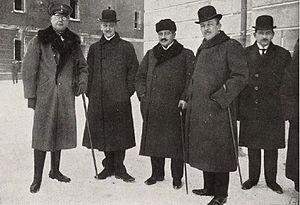
Richard Kühlmann, à partir de 1892 von Kühlmann, est un diplomate allemand, surtout connu pour avoir été le secrétaire d'État des Affaires étrangères de l'Empire allemand, pendant la première Guerre mondiale, ainsi que le chef négociateur de la délégation allemande pour le traité de Brest-Litovsk, qui achève la guerre entre l'Allemagne et la jeune République russe soviétique en mars 1918. Ensuite, il devient industriel.
Ottokar Theobald Otto Maria, comte Czernin de et à Chudenitz, est un diplomate et politique noble austro-hongrois. Il a notamment été ministre impérial des Affaires étrangères pendant la Première Guerre mondiale.